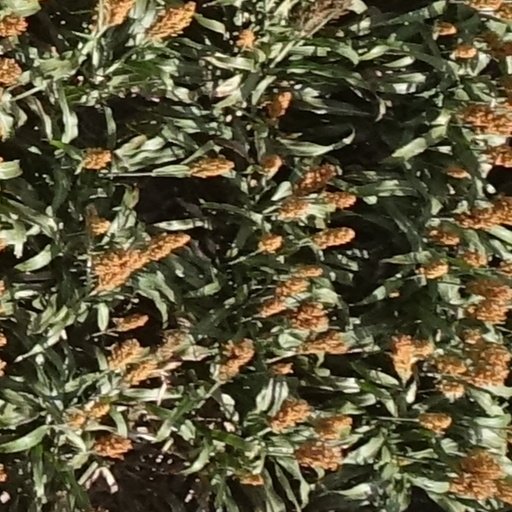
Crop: sorghum